Logan Thomas

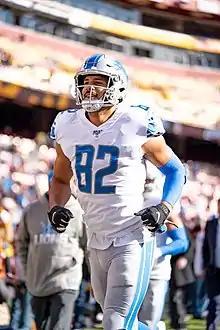
Thomas playing for the Detroit Lions in 2019

On March 21, 2019, Thomas was signed for the second time by the Lions. He was released on September 1, but re-signed the following day. He played in all 16 games with three starts, finishing the season with 16 receptions for 173 receiving yards and one receiving touchdown.